Jorge Marín

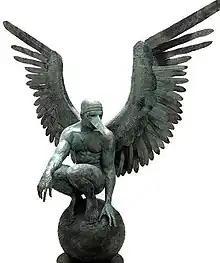
Monumental Perselidas Angel 2009 Bronze 256 x 244 x 120 cm

His work focuses mainly on the human figure as a metaphor of its own experiences. His style has a strong foundation in the integration of baroque dramatic art with a powerful sensuality and a subtle sense of the perverse. Uncomplicated and easy to read, his work is accessible to wide audiences.